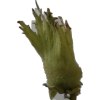
Label: peanut_shell_1x